Adolf Noreen

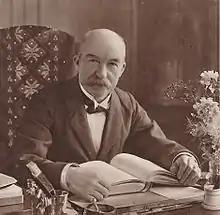
Adolf Noreen (1917)

Adolf Gotthard Noreen (13 March 1854 in Östra Ämtervik, Sunne Municipality – 13 June 1925 in Uppsala) was a Swedish linguist who served as a member of the Swedish Academy from 1919 until his death.